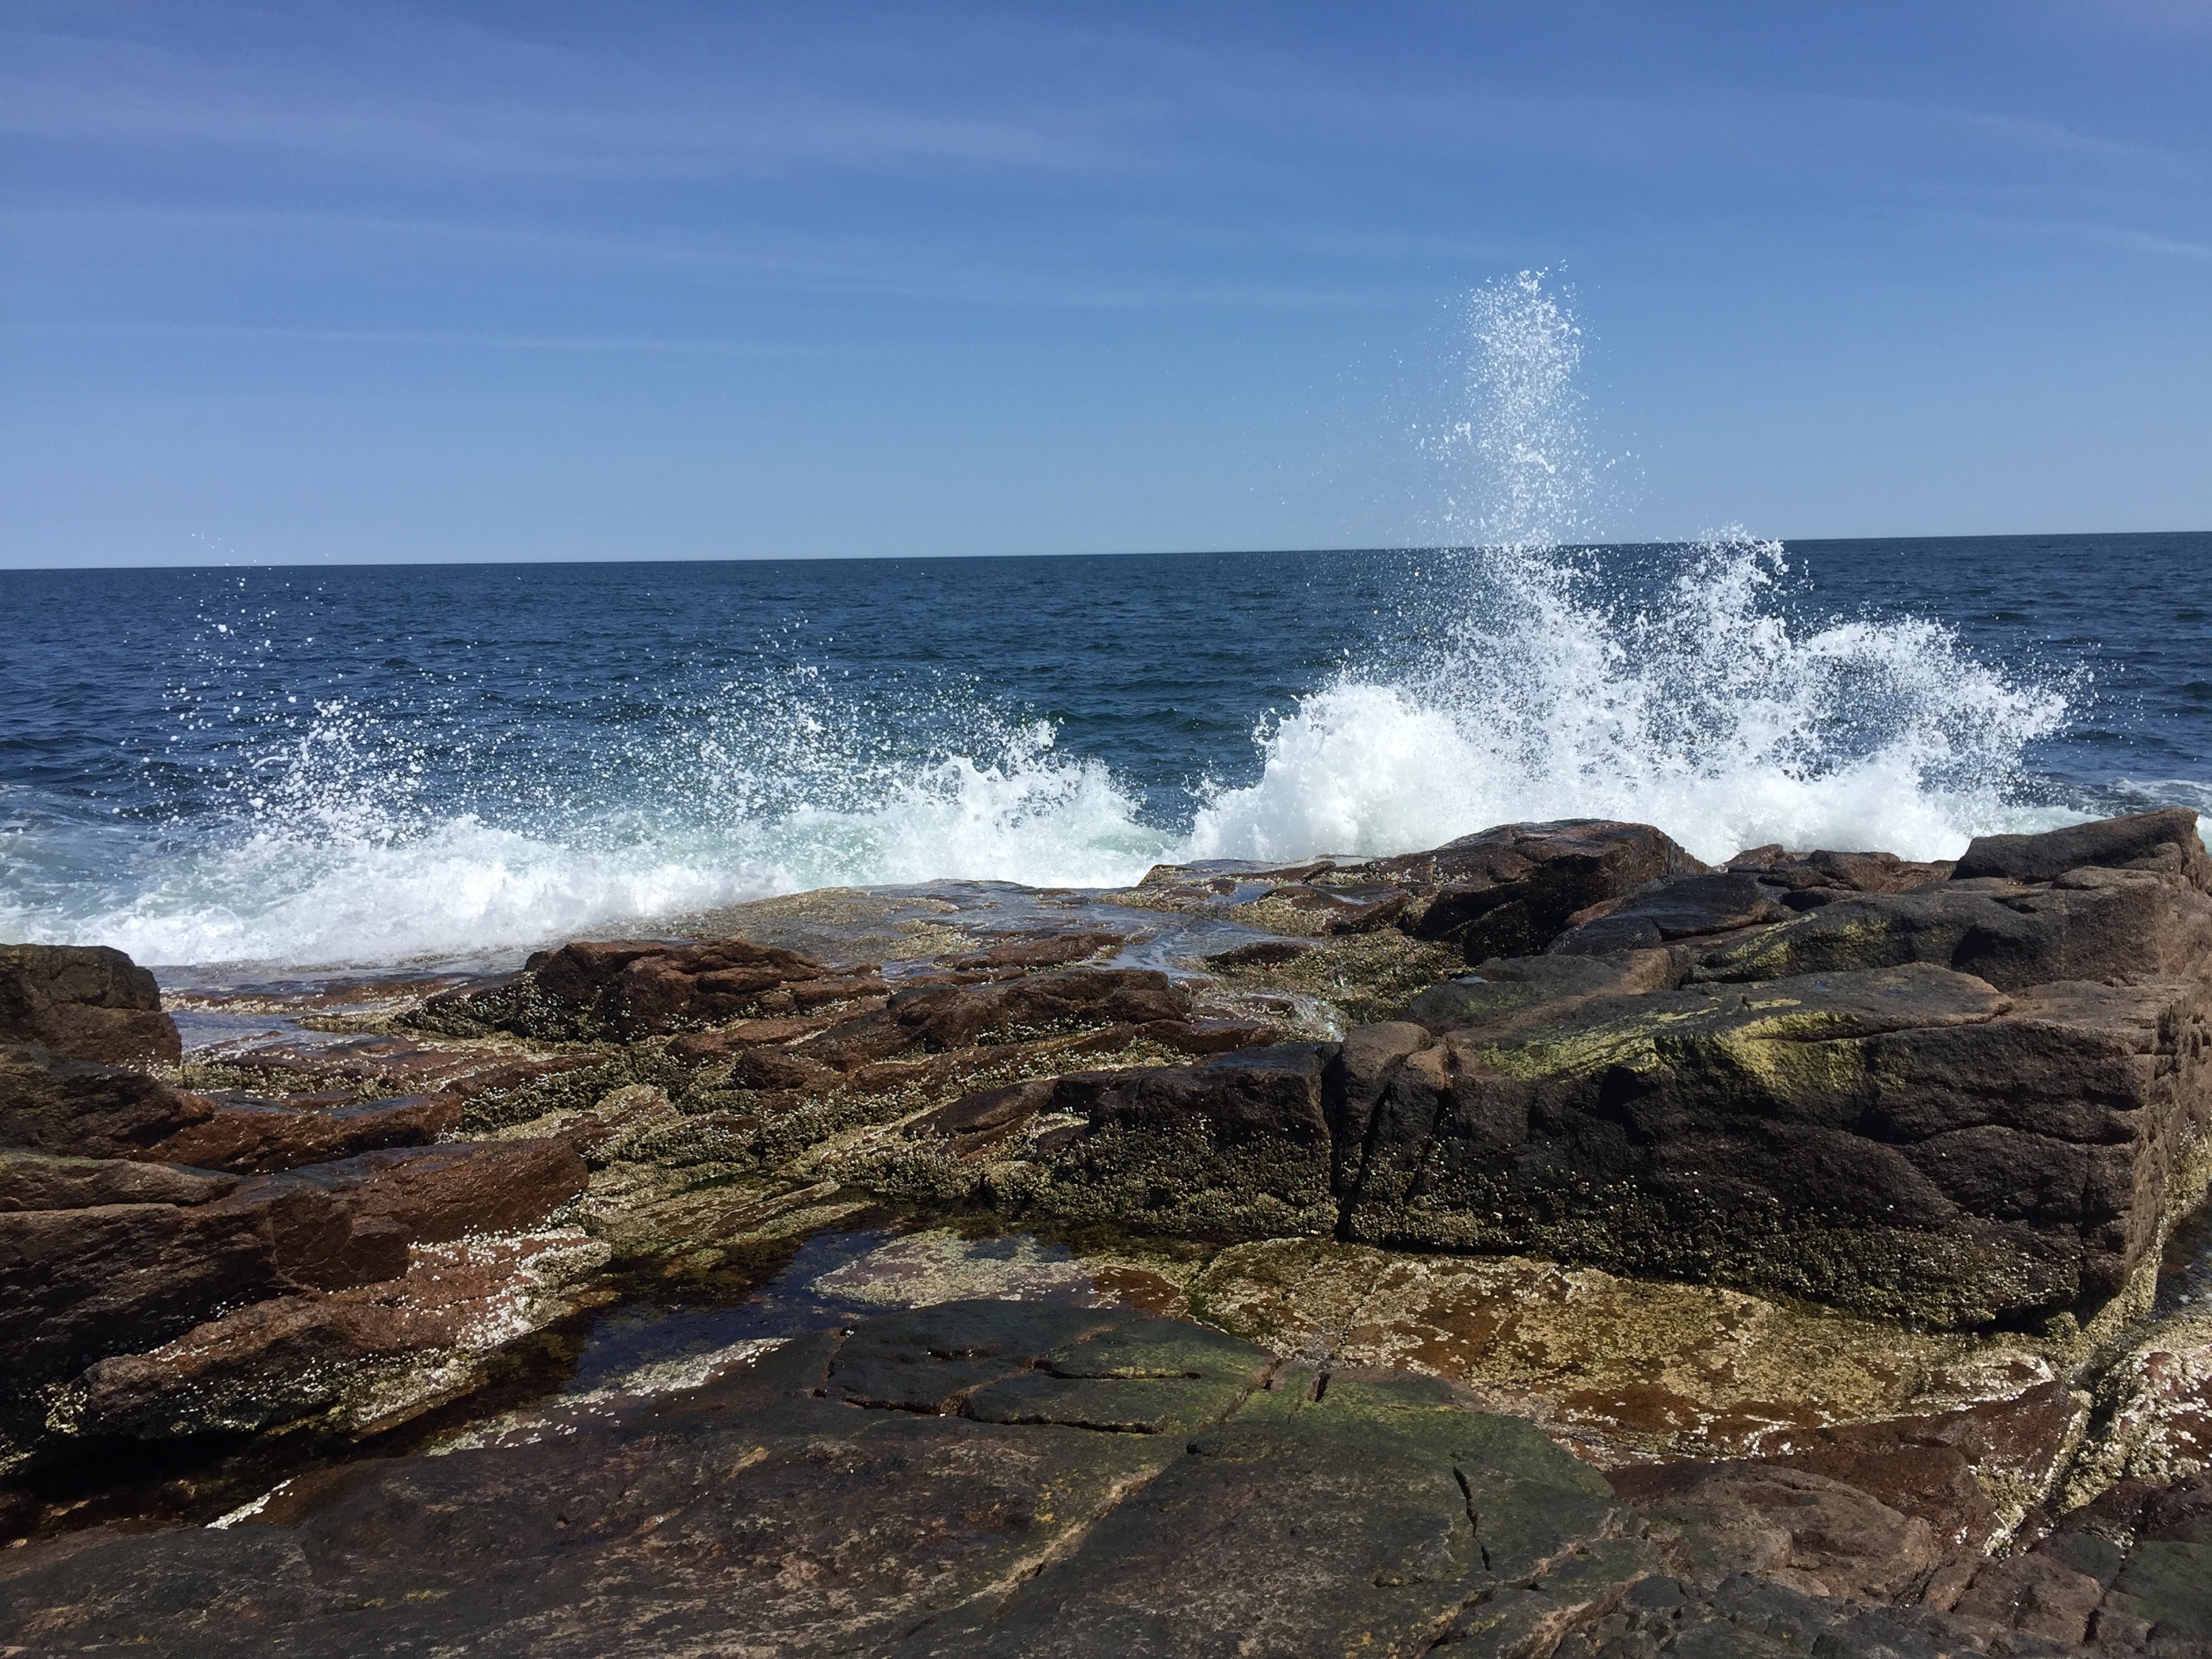
beach, sea, coast, rock, ocean, horizon, shore, wave, vacation, cliff, cove, terrain, body of water, cape, wind wave